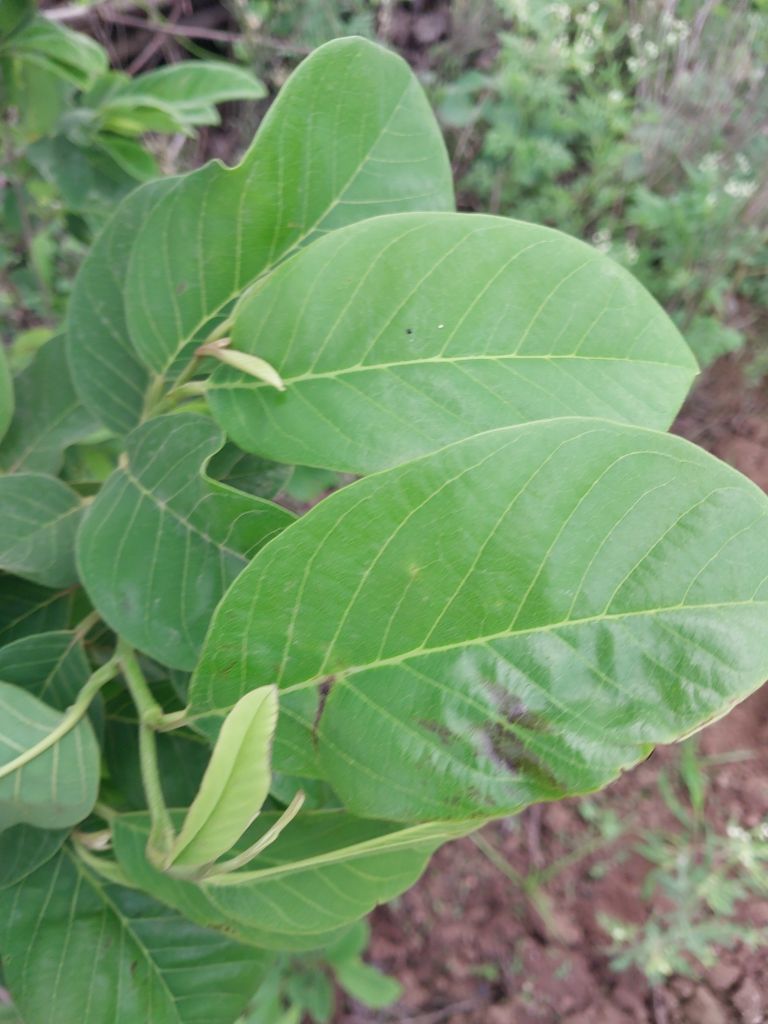
Disease label: Leaf spot on Leaves